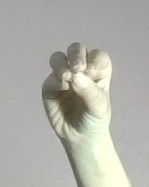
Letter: ha